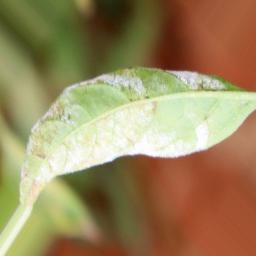
Label: powdery mildew